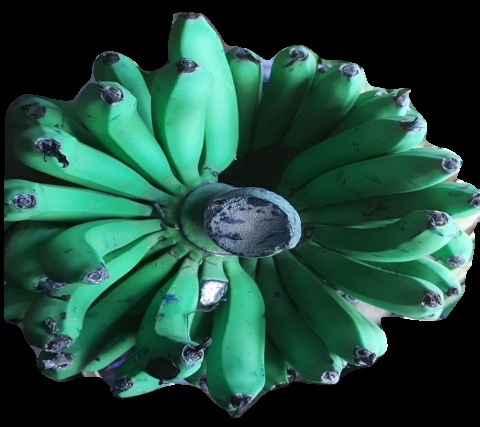
Variety: pachbale
Grade: grade1